Kuehneosaurus

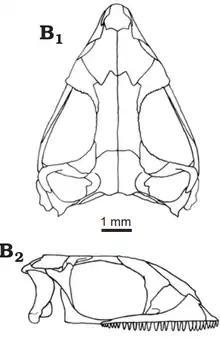
Skull reconstruction

Kuehneosaurus is an extinct genus of Late Triassic kuehneosaurid reptile known from the Late Triassic (Norian stage) of the Penarth Group of southwest England and the Steinmergel Group of Luxembourg. Temperature at this stage and region would have ranged from 28 to 35 °C. It was named by Pamela Lamplugh Robinson in 1962 in honour of paleontologist Walter Georg Kühne, and the type and only species is Kuehneosaurus latus. Measuring 72 centimetres long (2.3 feet), it had "wings" formed from ribs which jutted out from its body by as much as 14.3 cm, connected by a membrane which allowed it to slow its descent when jumping from trees. It is a member of a family of extinct gliding reptiles, the Kuehneosauridae, within a larger living group the Lepidosauromorpha, which contain modern lizards and tuatara.